Alternative Cars

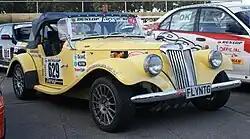
TG Sports

The TG Sports 1955 is a semi-built or turnkey minus vehicle aimed at the export markets. It was named TG because in 2002 MG launched a new TF. The car is delivered in a completely built up state and driveable within days of receipt. All that had to be added was the Mazda MX5 mechanicals thus significantly reducing assembly time.